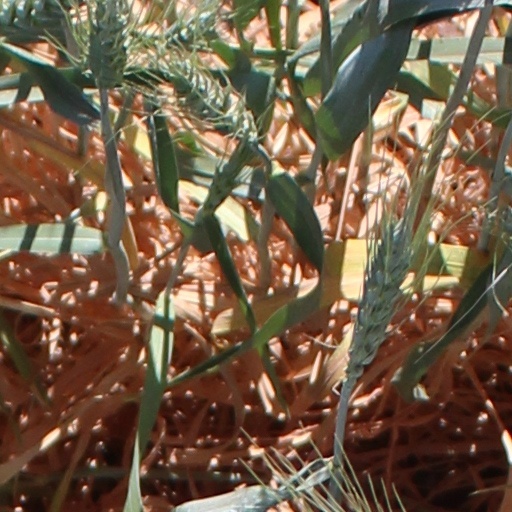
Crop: wheat